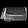
Label: Bag